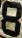
Number: 8